Constitution of the United Kingdom

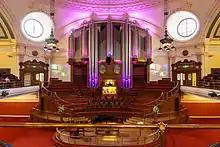
The UK has committed to international law as a "sovereign" member, to augment its power through cooperation, in the United Nations since 1945. The first UN General Assembly was held at Methodist Central Hall, opened by Prime Minister Clement Attlee.

Although the British constitution is not codified, the Supreme Court recognises constitutional principles, and constitutional statutes, which shape the use of political power. There are at least four main constitutional principles recognised by the courts. First, parliamentary sovereignty means that Acts of Parliament are the supreme source of law. Through the English Reformation, the Civil War, the Glorious Revolution of 1688 and the Acts of Union 1707, Parliament became the dominant branch of the state, above the judiciary, executive, monarchy, and church. Parliament can make or unmake any law, a fact that is usually justified by Parliament being democratically elected, and upholding the rule of law, including human rights and international law.